Ellie White

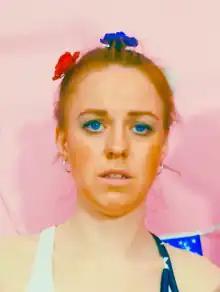
Ellie White in 2016

Ellie White (born 14 June 1989) is an English actress and comedian. She is best known for playing Princess Beatrice of York in the British royal family parody "The Windsors" (2016–2020) and Katia in the sitcom "Stath Lets Flats" (2018–2021).